Willie McGill

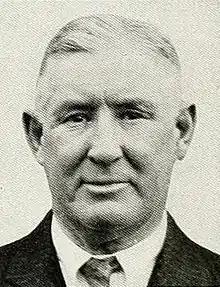
McGill pictured in "The Drift 1944", Butler yearbook

William Vaness McGill (November 10, 1873 – August 29, 1944) was an American major league baseball pitcher. He played professionally for the Cleveland Infants, Cincinnati Kelly's Killers, St. Louis Browns, Cincinnati Reds, Chicago Colts, St. Louis Browns and the Philadelphia Phillies.